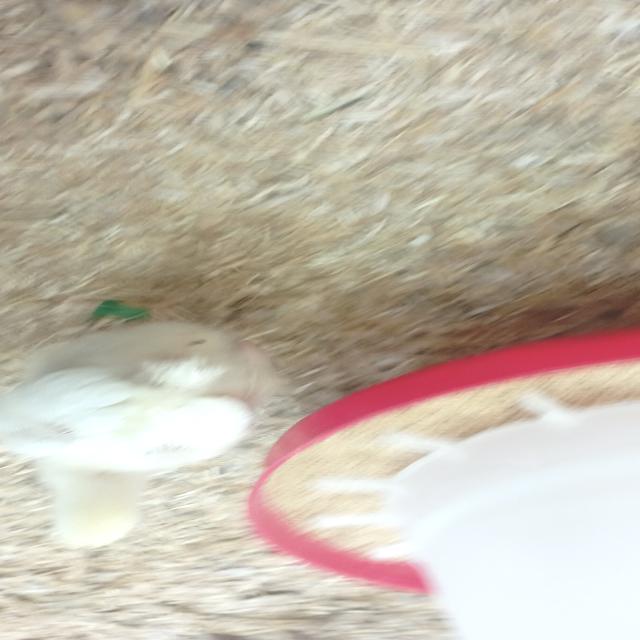
Weight: 301 g